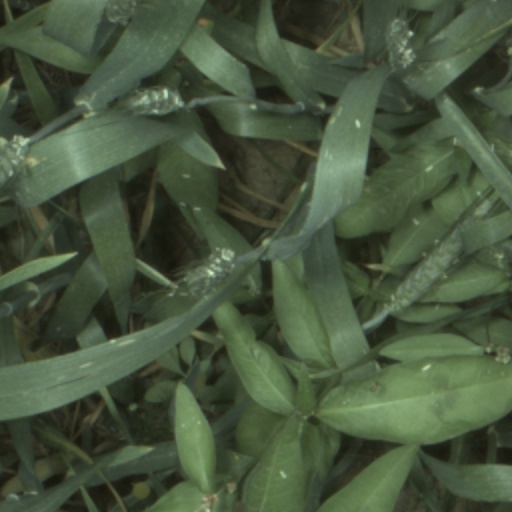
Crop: wheat